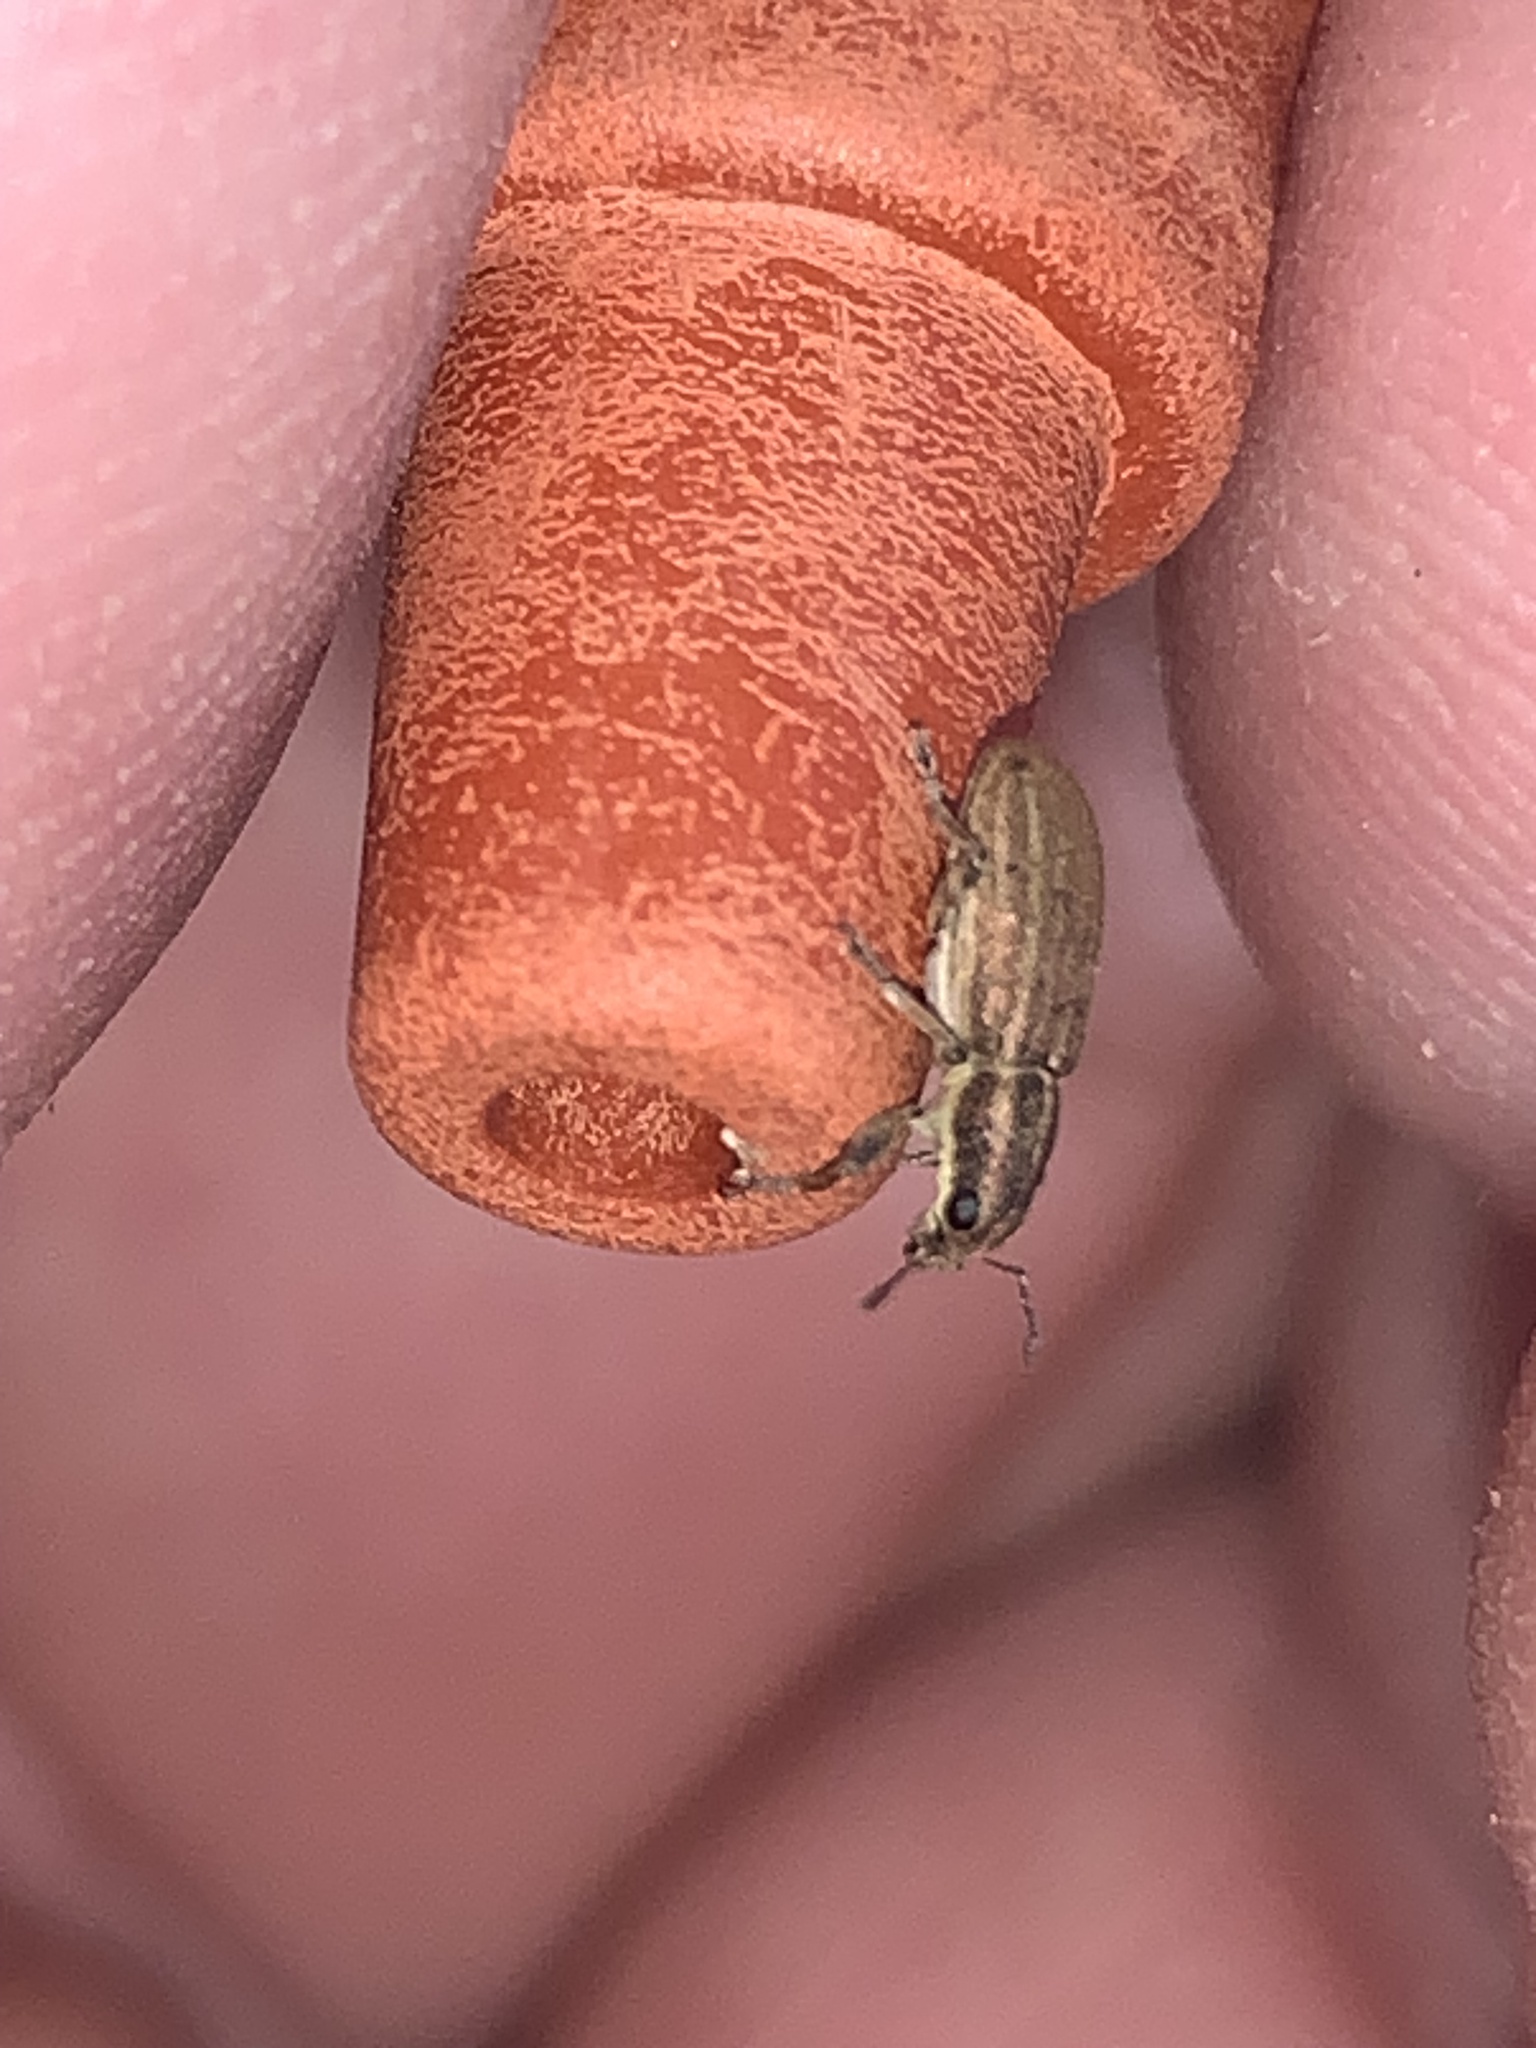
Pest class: pea_leaf_weevil